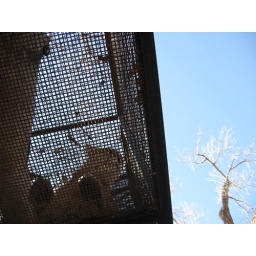
One of the cages for the mountain lions was above us as we walked! It was neat